Toledot

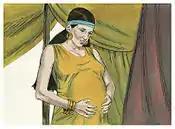
Rebecca was going to be the mother of twins! (1984 illustration by Jim Padgett, courtesy of Sweet Publishing)

In the sixth reading, Isaac blessed Jacob, asking God to give him abundance, make peoples serve him, make him master over his brothers, curse those who cursed him, and bless those who blessed him. Just as Jacob left, Esau returned from the hunt, prepared a dish for Isaac, and asked Isaac for his blessing. Isaac asked who he was, and Esau said that it was he. Isaac trembled and asked who it was then who had served him, received his blessing, and now must remain blessed. Esau burst into sobbing, and asked Isaac to bless him too, but Isaac answered that Jacob had taken Esau's blessing with guile. Esau asked whether Jacob had been so named that he might supplant Esau twice, first taking his birthright and now his blessing. Esau asked Isaac whether he had not reserved a blessing for Esau, but Isaac answered that he had made Jacob master over him and sustained him with grain and wine, and asked what, then, he could still do for Esau. Esau wept and pressed Isaac to bless him, too, so Isaac blessed him to enjoy the fat of the earth and the dew of heaven, to live by his sword and to serve his brother, but also to break his yoke. Esau harbored a grudge against Jacob, and told himself that he would kill Jacob upon Isaac's death. When Esau's words reached Rebekah, she told Jacob to flee to Haran and her brother Laban and remain there until Esau's fury subsided and Rebekah fetched him from there, so that Rebekah would not lose both sons in one day. Rebekah told Isaac her disgust with the idea that Jacob might marry a Hittite woman, so Isaac sent for Jacob, blessed him, and instructed him not to take a Canaanite wife, but to go to Padan-aram and the house of Bethuel to take a wife from among Laban's daughters. And Isaac blessed Jacob with fertility and the blessing of Abraham, that he might possess the land that God had assigned to Abraham. The sixth reading ends here.